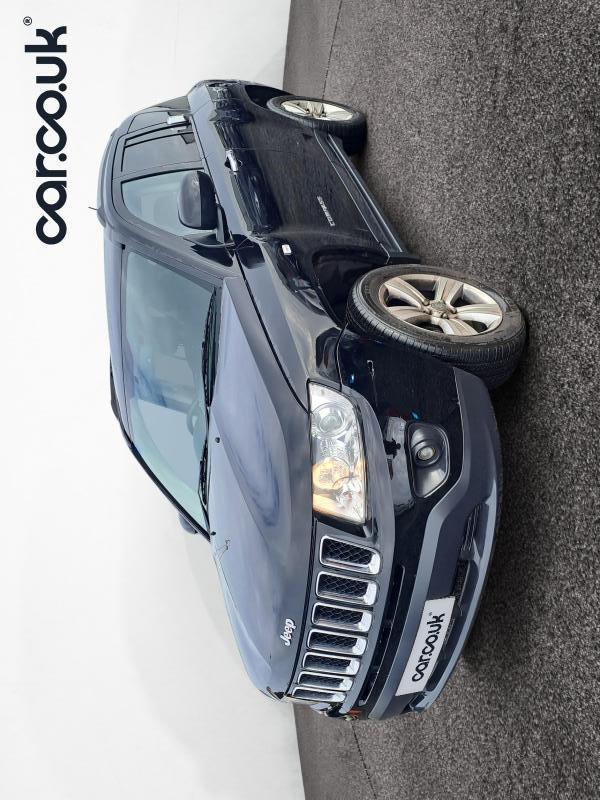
Aucun dommage détecté.
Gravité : aucun